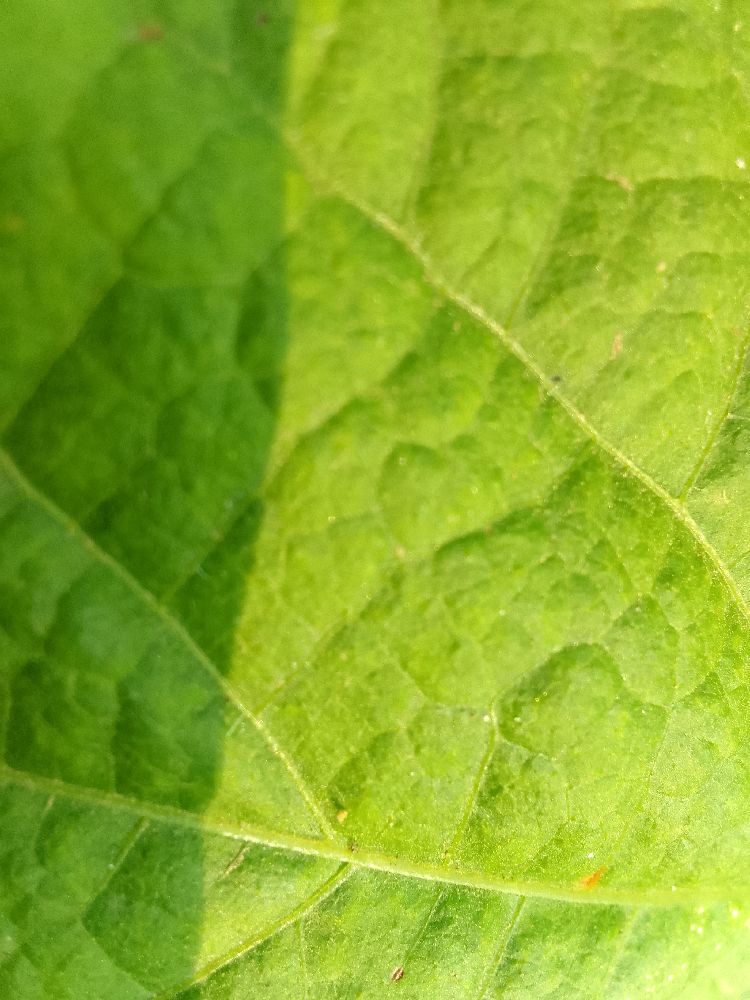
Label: healthy